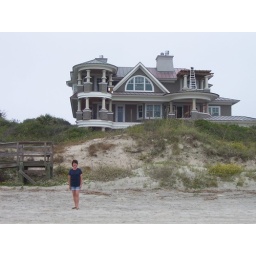
My Mom standing in front of a beautiful house that they were building on the beach at Kiawah Island.